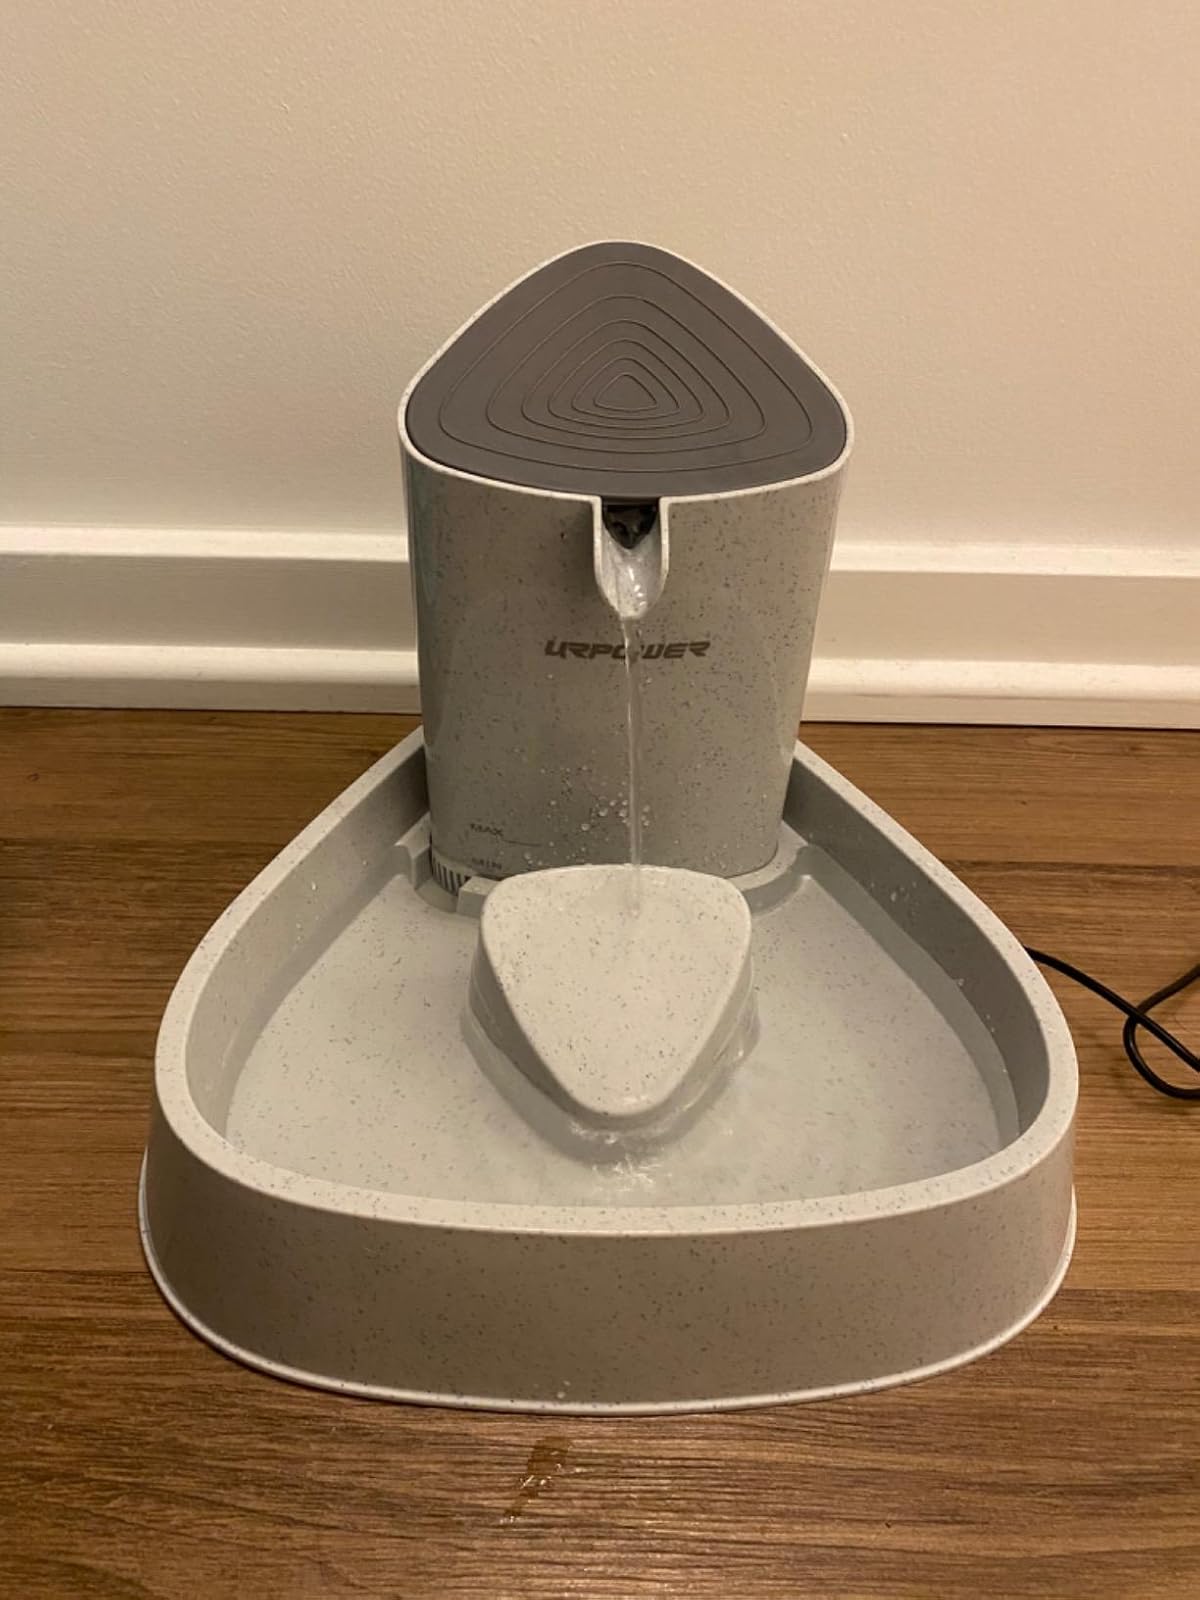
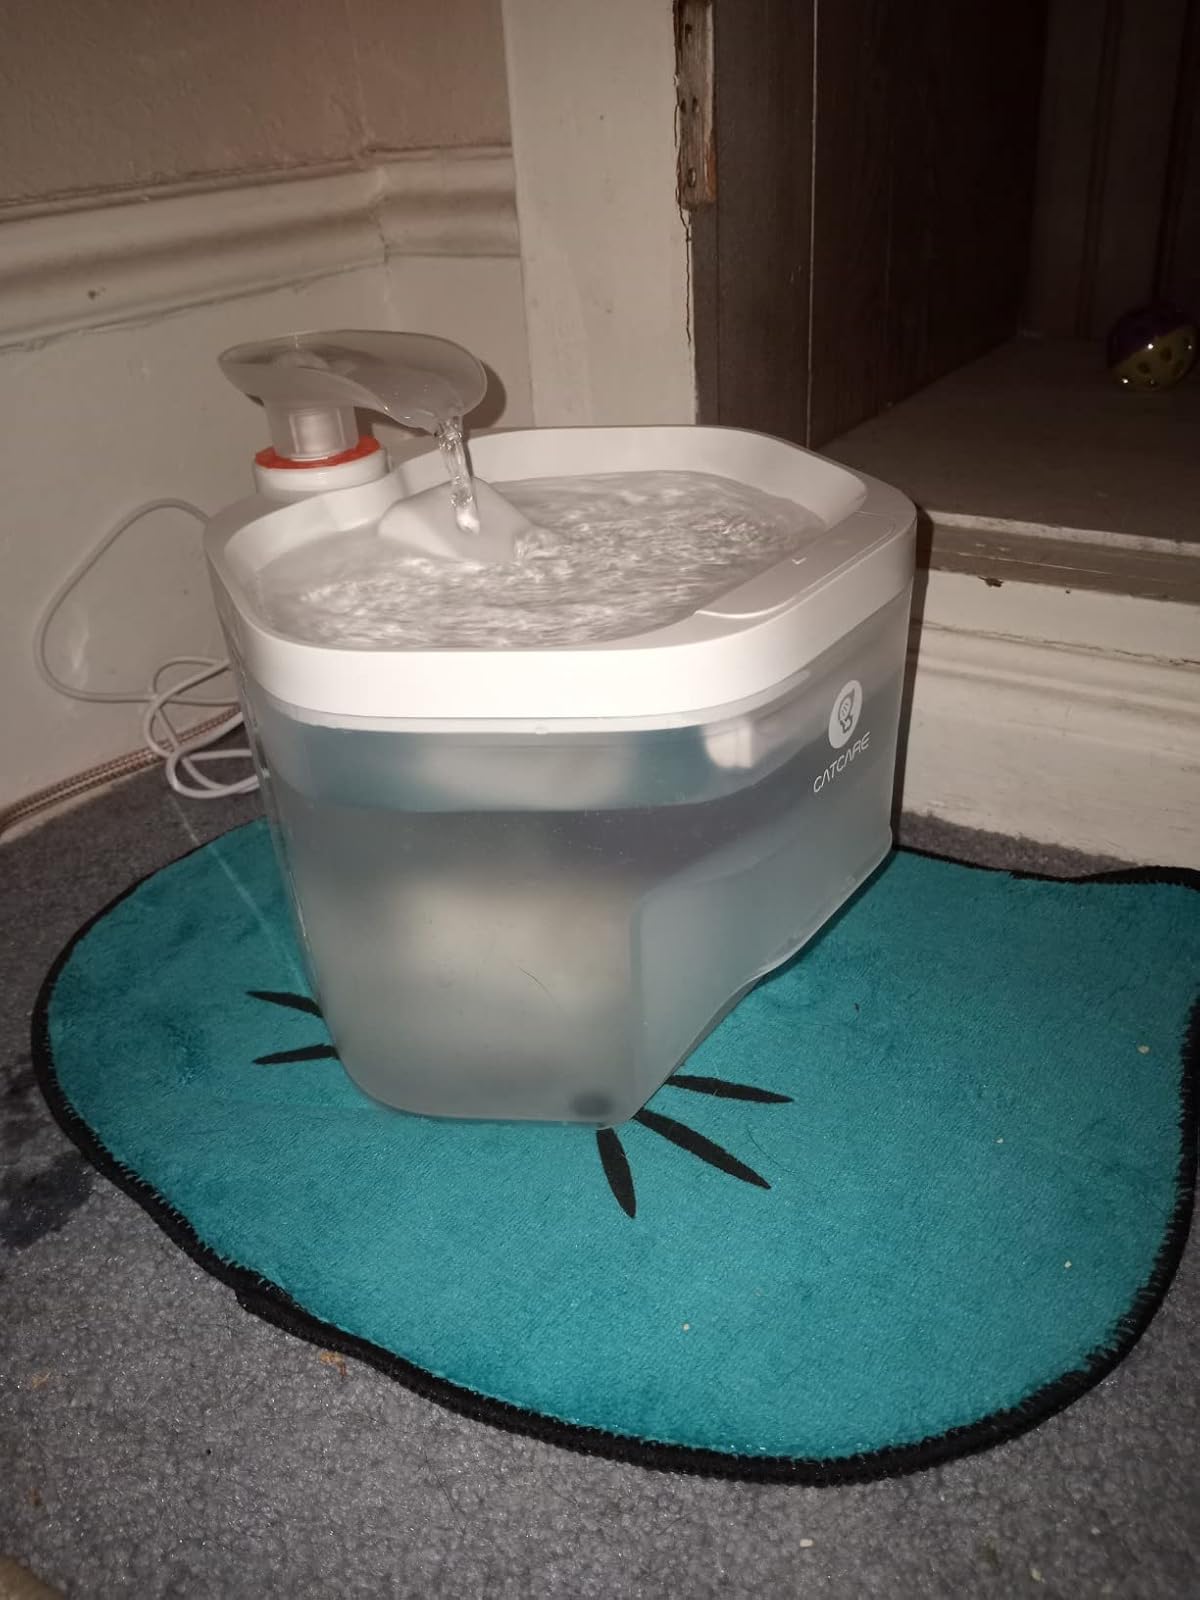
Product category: items_bowl
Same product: no